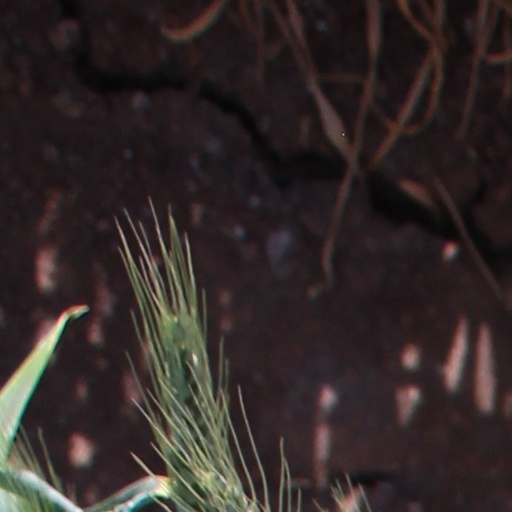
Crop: wheat